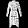
Label: Dress